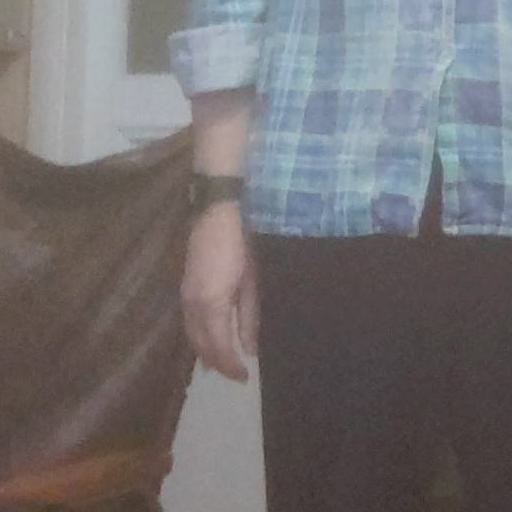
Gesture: no_gesture